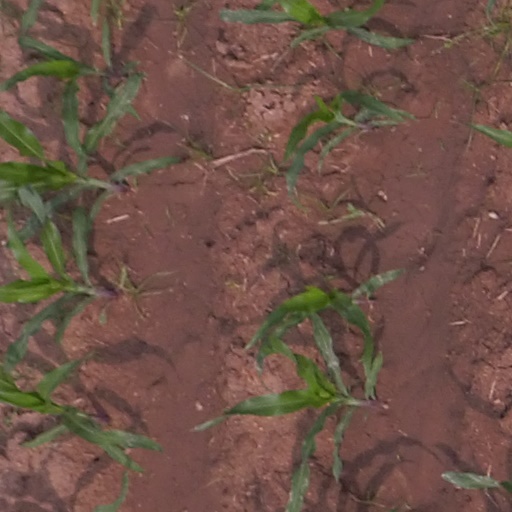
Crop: maize; corn